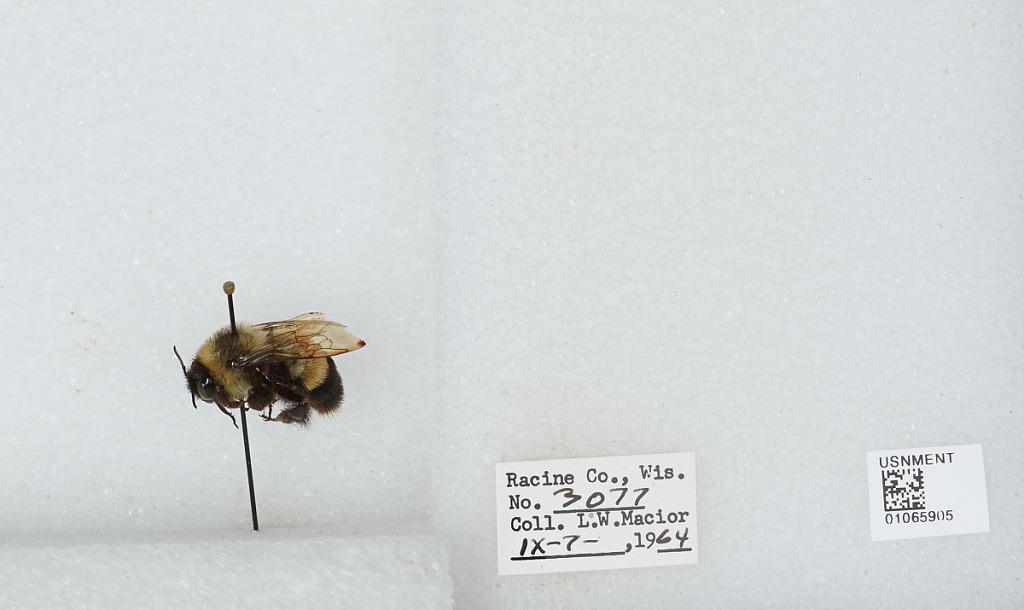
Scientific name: Bombus (Bombus) affinis Cresson
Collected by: L. Macior
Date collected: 1964-9-7
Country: United States
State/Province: Wisconsin
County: Racine
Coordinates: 42.78, -87.76